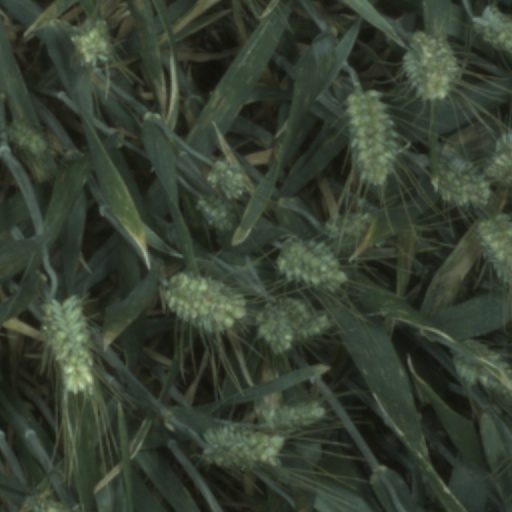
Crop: wheat